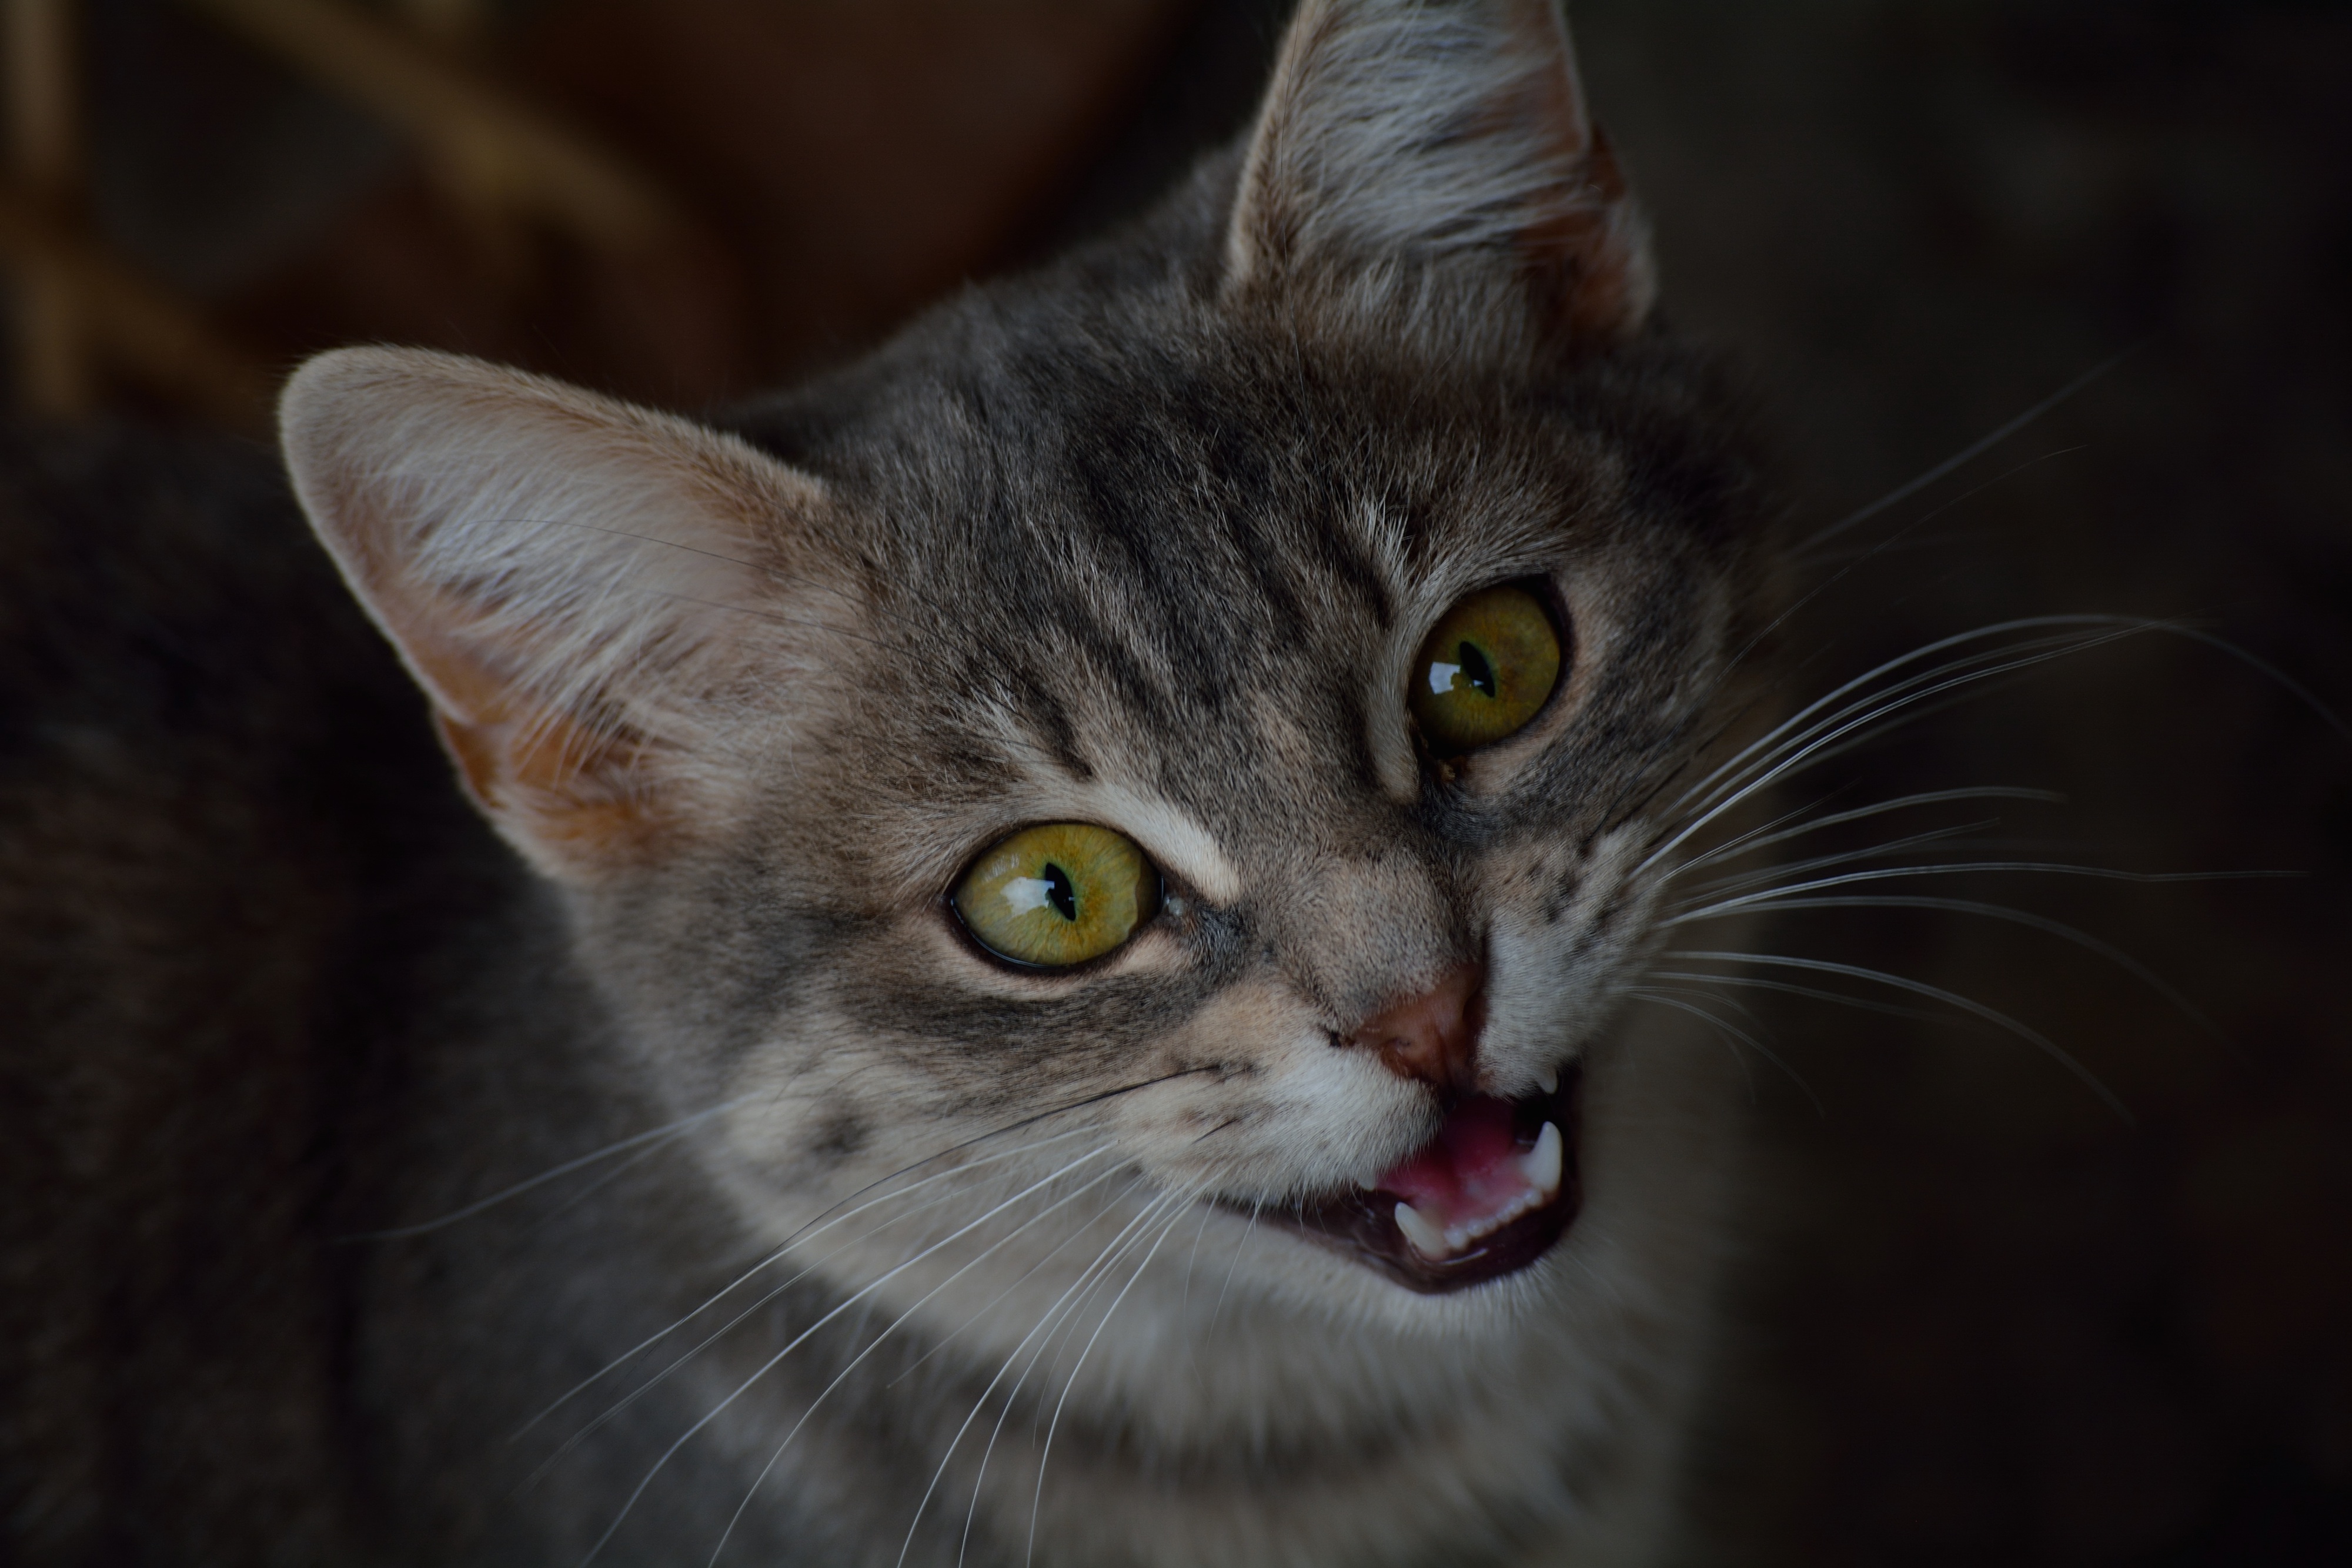
kitten, cat, mammal, fauna, close up, whiskers, vertebrate, european shorthair, wild cat, small to medium sized cats, cat like mammal, carnivoran, nebelung, domestic short haired cat